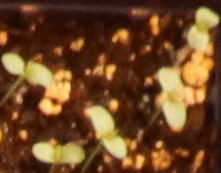
Label: Flax